Joaquín Tuma

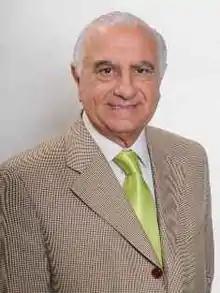

Joaquín Tuma Zedán (born 29 June 1941) is a Chilean politician who served as Deputy for his country.